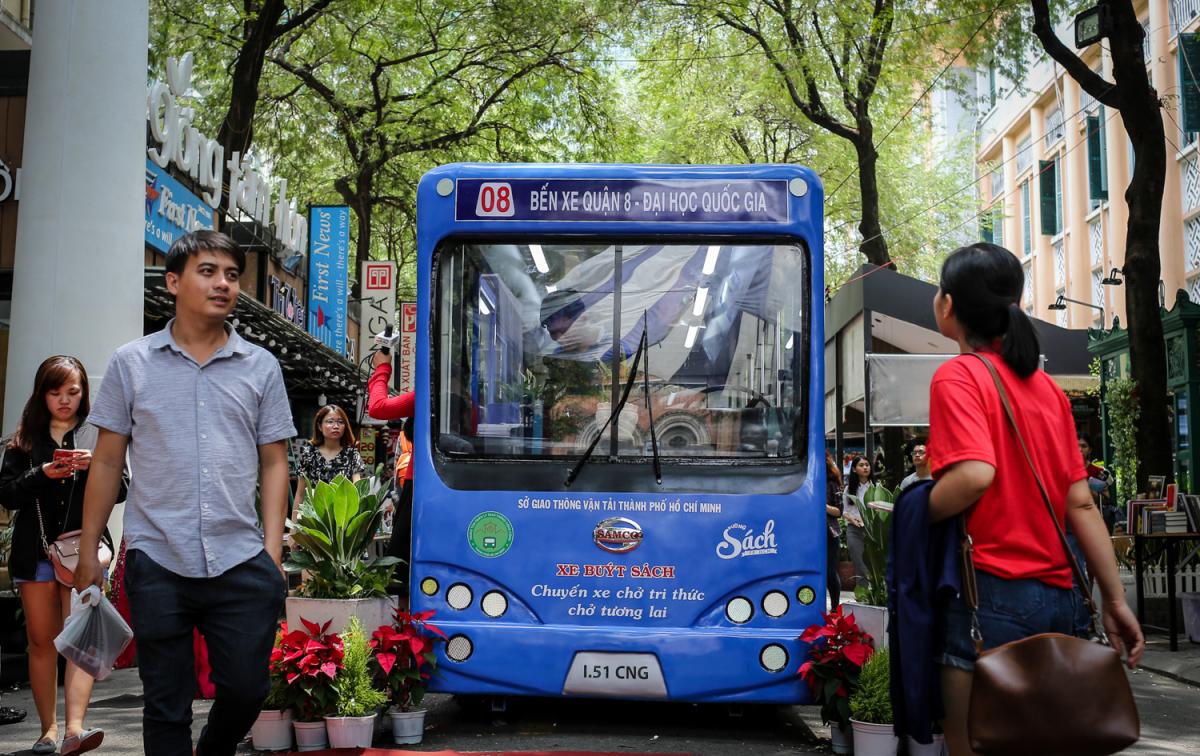
có một chiếc mô hình xe buýt xuất hiện ở giữa đường